Dubu-kimchi
Also known as:
ar - Arabic: دوبو كيمتشي
es - Spanish: Dubu kimchi
fr - French: Dubu gimchi
hu - Hungarian: Tubu kimcshi
id - Indonesian: Dubu kimchi
jv - Javanese: Dubu-kimchi
ko - Korean: 두부김치
ms - Malay: Dubu kimchi
vi - Vietnamese: Dubu kimchi
Category: side dish, tofu, vegetable (fermented vegetable)
Cuisine: Korean
Associated cuisines: Korean
Area: Korea
Countries: Korea
Region: Eastern Asia

This dish consists of tofu (dubu) and stir-fried kimchi. Soft, warm, blanched tofu is served with well-fermented, tangy baechu-kimchi (napa cabbage kimchi) stir-fried with pork.

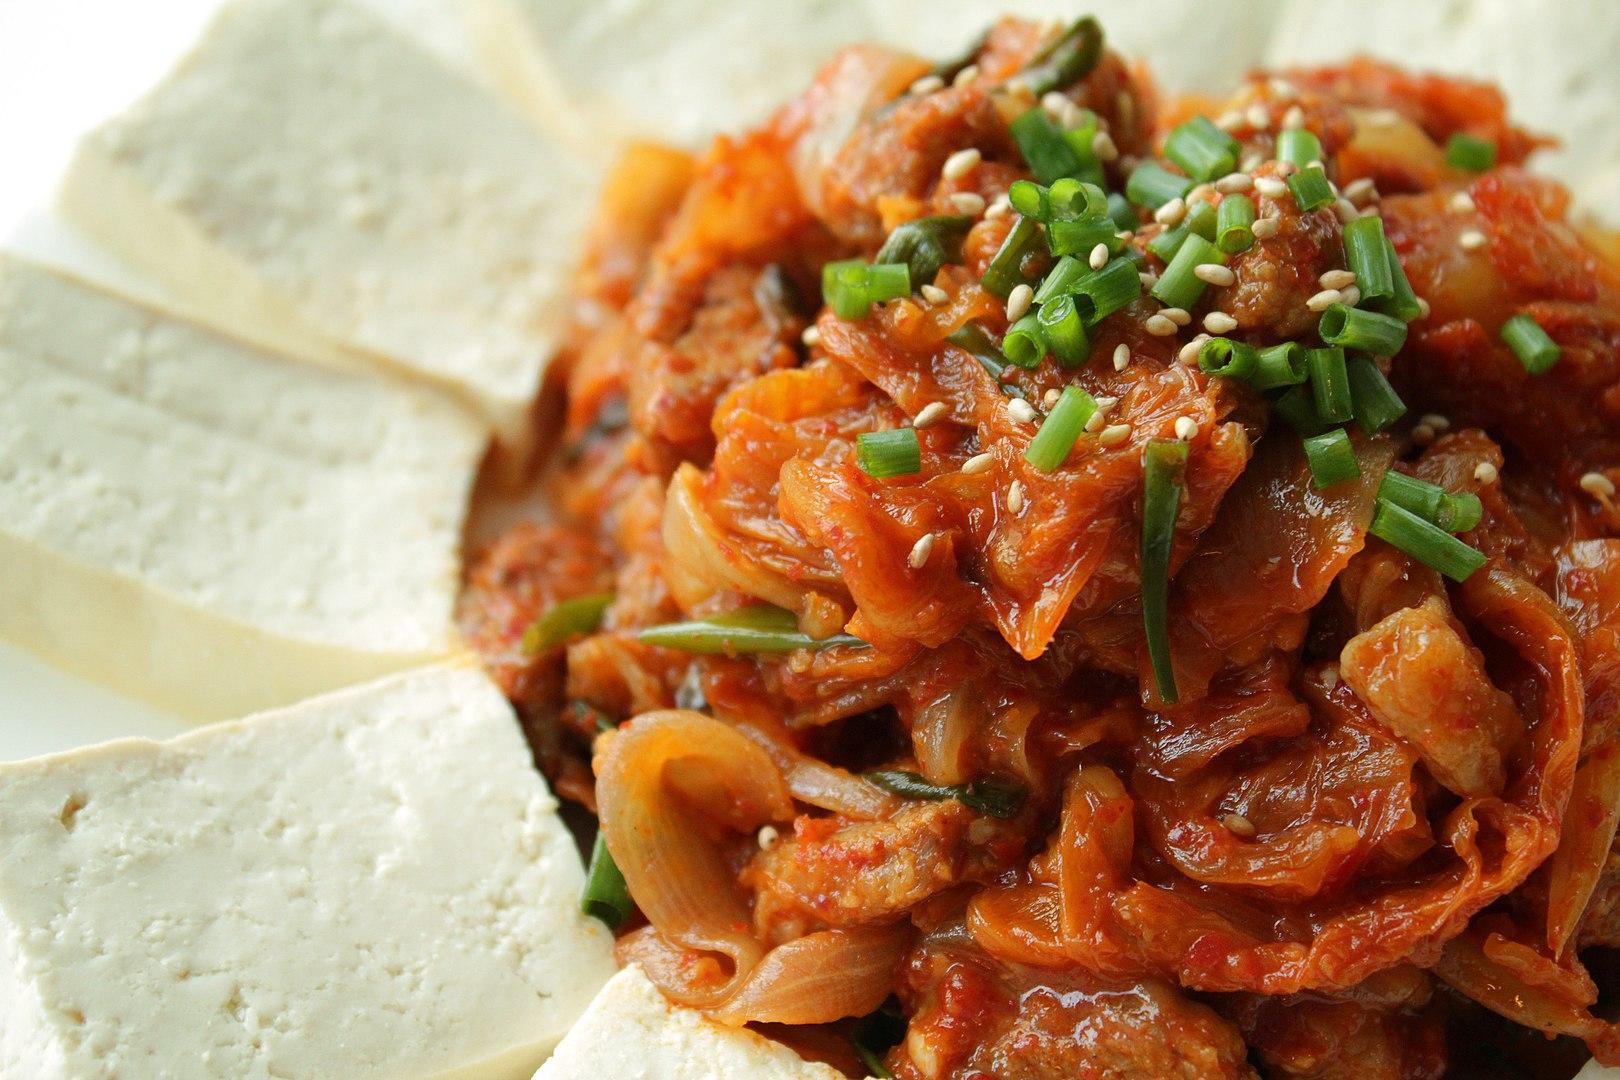
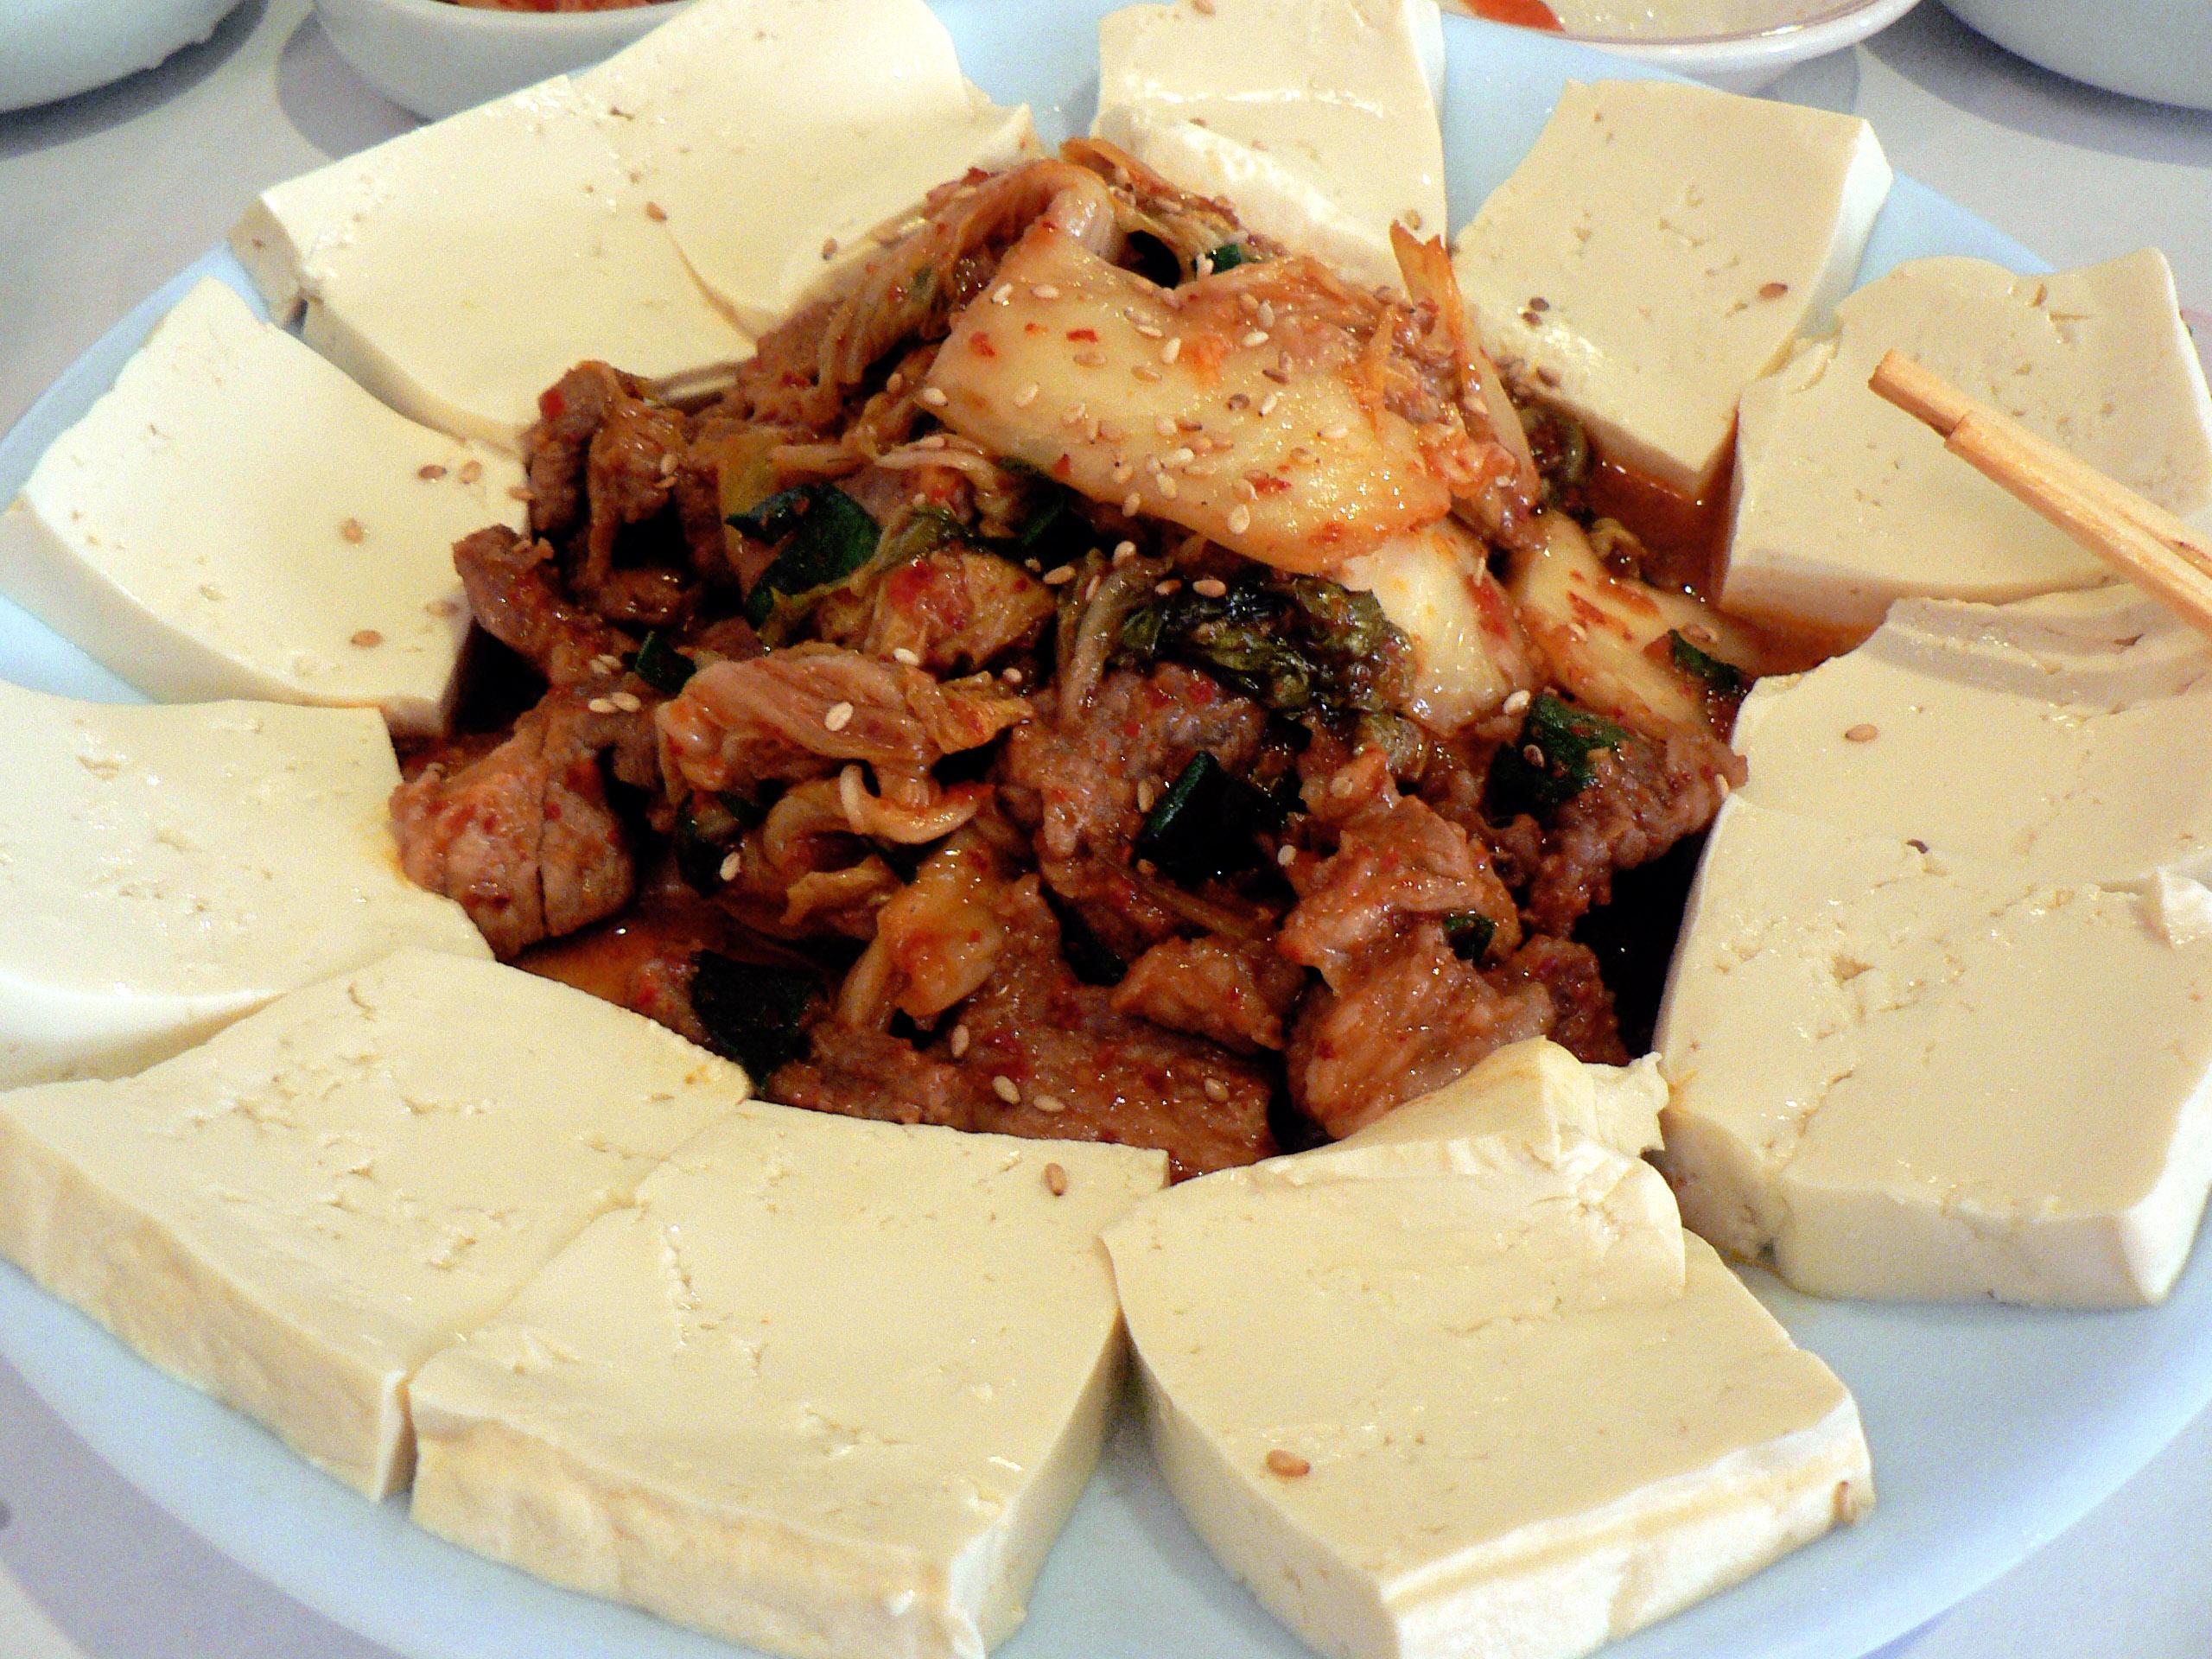